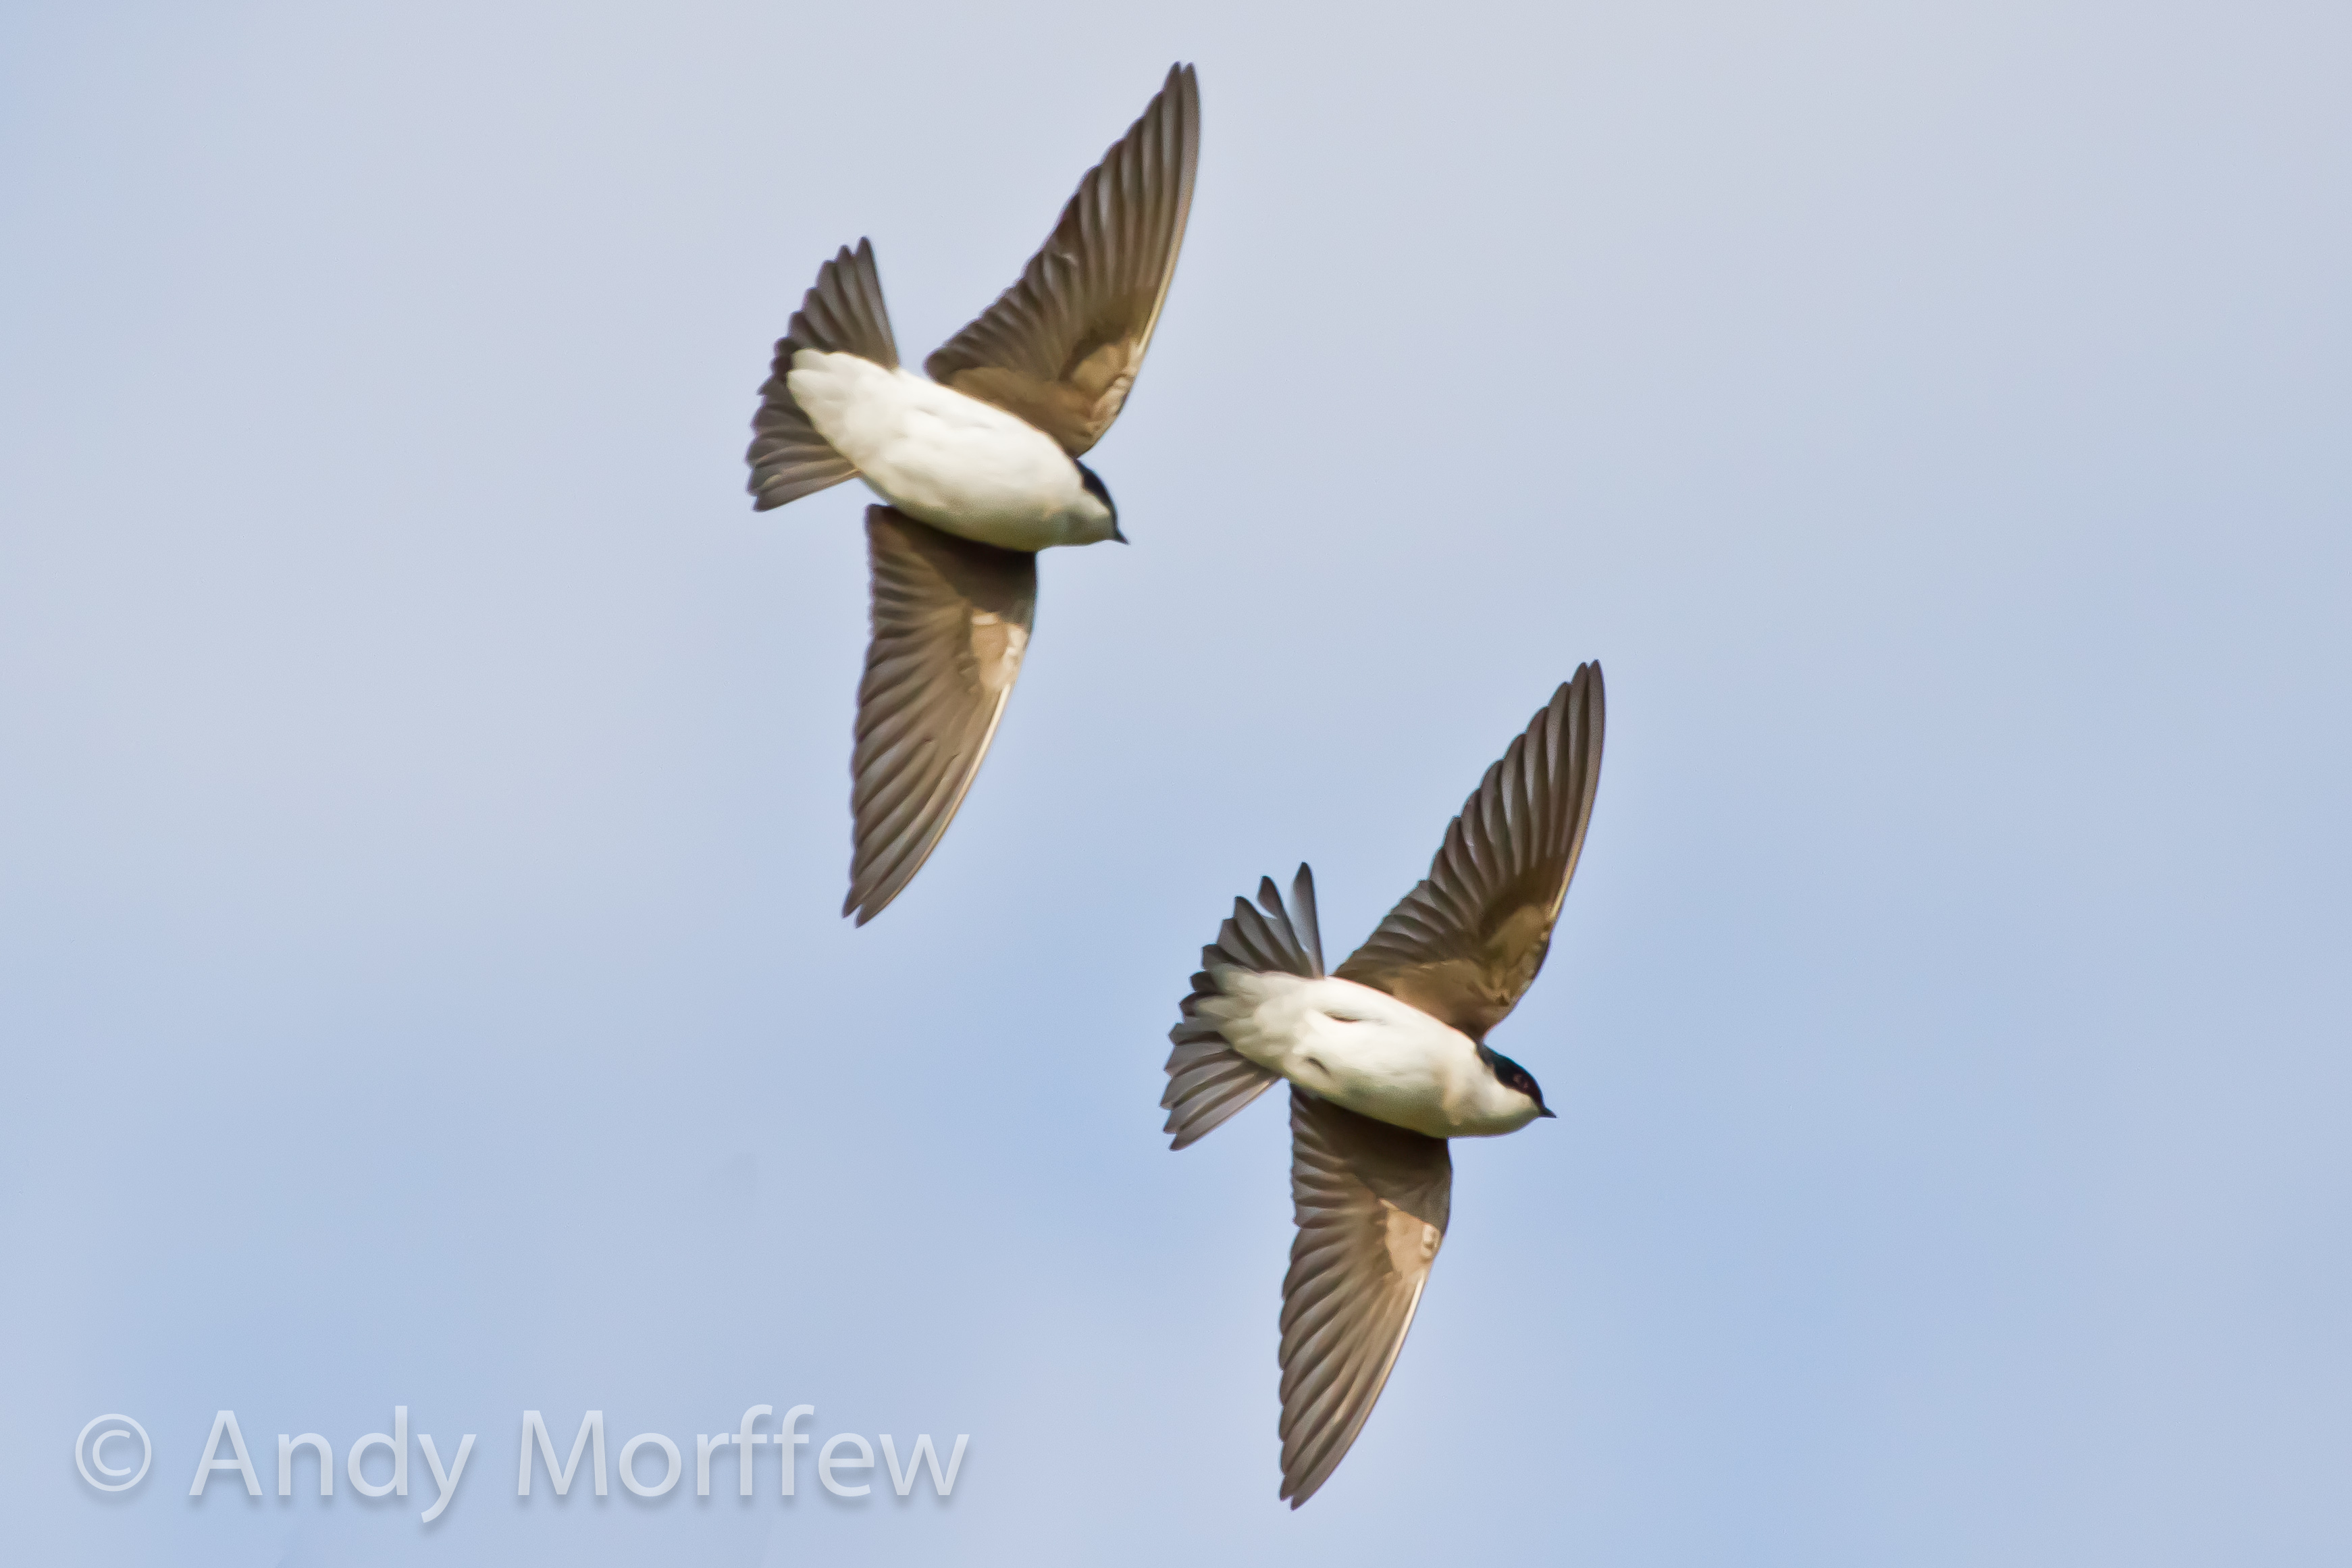
bird, wing, beak, flight, fauna, vertebrate, birdperfect, florida, inflight, bif, andymorffew, morffew, naturethroughthelens, naples, treeswallows